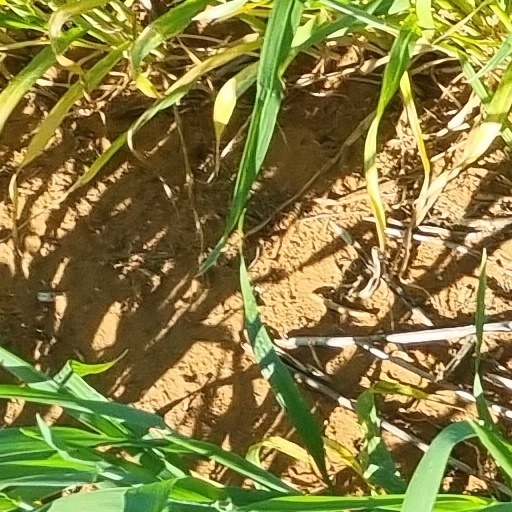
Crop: wheat